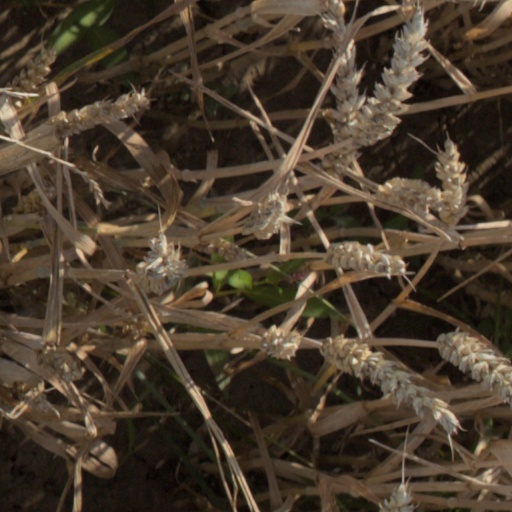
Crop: wheat